Flat wagon

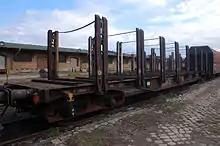
Special wagon with strong double stanchions for timber haulage (Snps owned by DB)

For the transport of logs, four-axle wagons with non-drivable decks and equipped with high, fixed stanchions are used (Class "Snps").